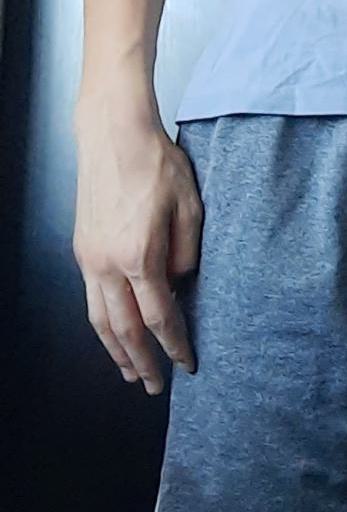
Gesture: no_gesture